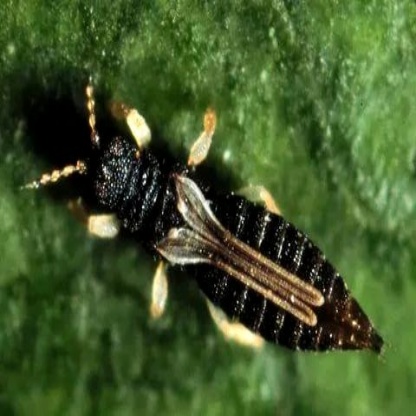
Nhãn: Bọ trĩ ( Thrips )